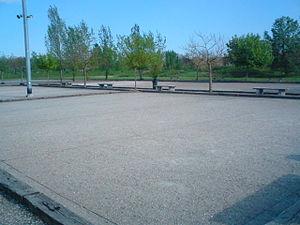
Boulodrome de ville du Passage d'Agen
Le Passage est une commune du Sud-Ouest de la France, située dans le département de Lot-et-Garonne. Ses habitants, au nombre de 9 380 en 2012, sont appelés les Passageois et les Passageoises.